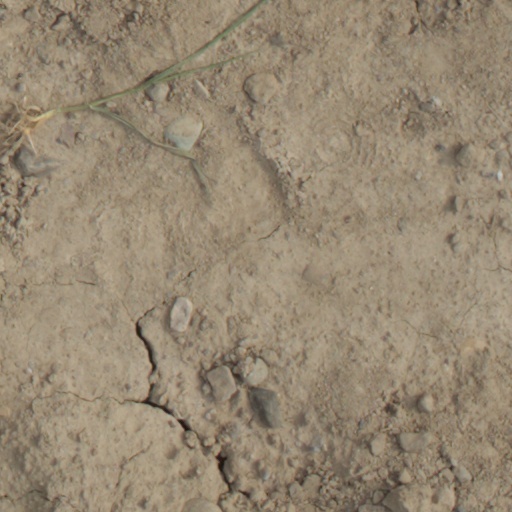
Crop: wheat